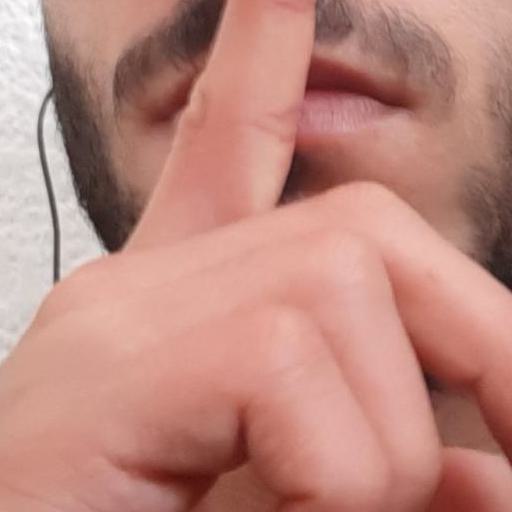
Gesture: mute